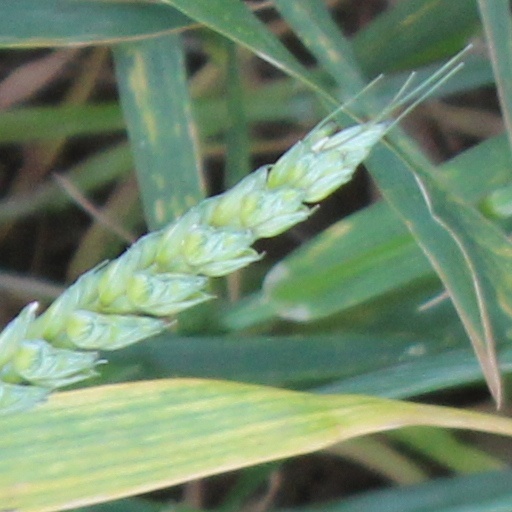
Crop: wheat